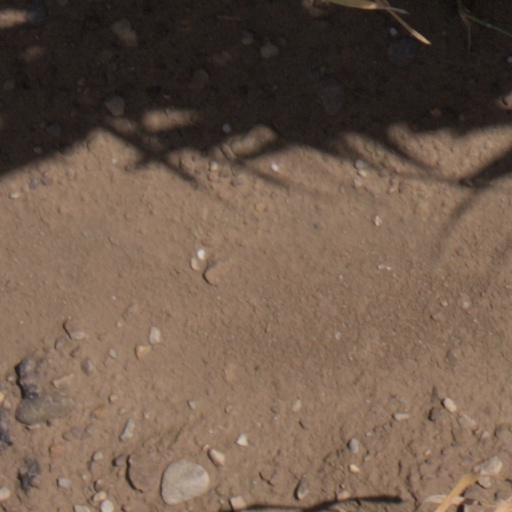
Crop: wheat